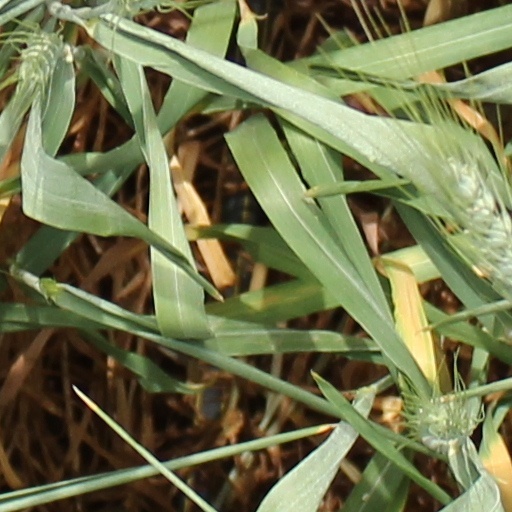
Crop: wheat